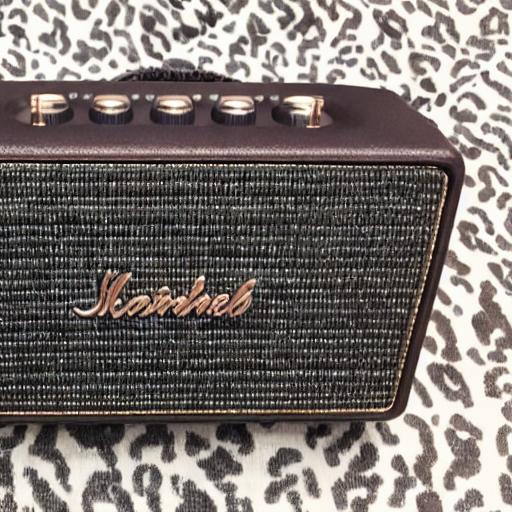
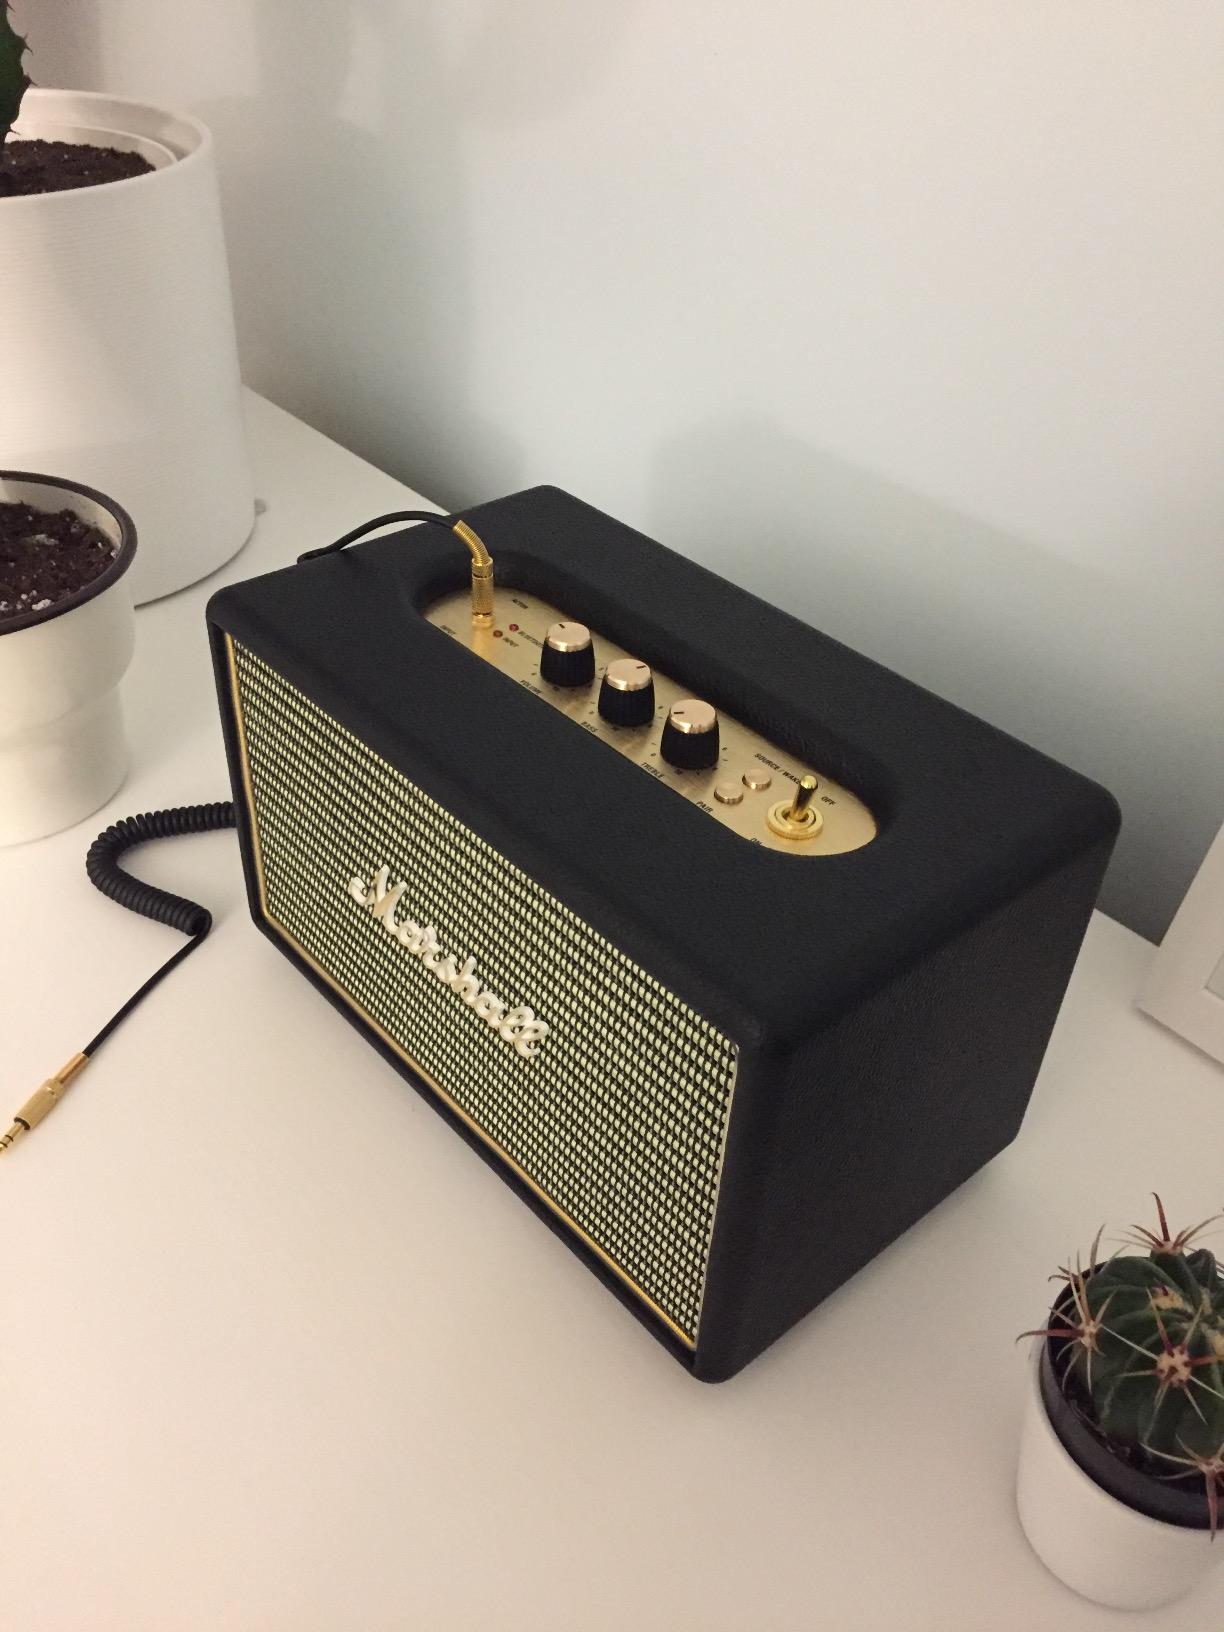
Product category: speaker
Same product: no